Jean-Louis Lefebvre de Cheverus

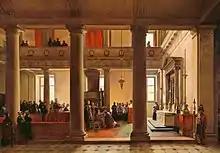
King Louis Philippe I imposes the biretta on Cheverus on March 10, 1836

Leo XII appointed Cheverus as archbishop of Bordeaux on 30 July 1826. He was elevated to cardinal by Pope Gregory XVI on 1 February 1836, in accordance with the wish of French King Louis Philippe I.